Kurt Gudewill

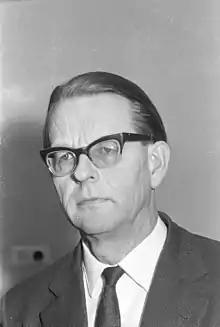

Kurt Gudewill (3 February 1911 – 29 July 1995) was a German musicologist and University lecturer. From 1952 to 1976 he was professor at the musicological institute of the Christian-Albrechts-University of Kiel. He rendered outstanding services to Heinrich Schütz and Lied research.